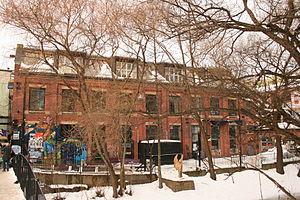
Blå est une salle de concert du quartier de Grünerløkka, à Oslo, en Norvège. Elle a ouvert le 28 février 1998, les créateurs de cette salle sont Einar Karlsen et Martin Revheim.